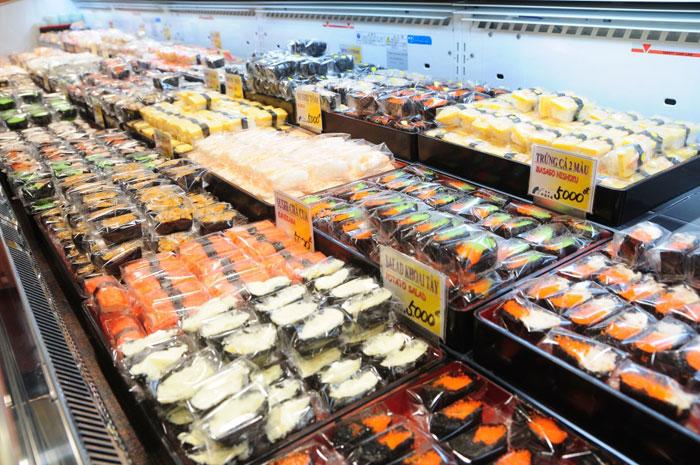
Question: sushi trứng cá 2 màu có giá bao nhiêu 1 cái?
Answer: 5 000 đồng